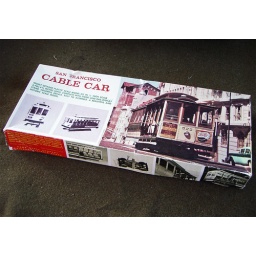
San Francisco cable car plastic model kit by Hawk, circa mid-1960s.Alemany flea market, San Francisco